Osman Nuri Koptagel

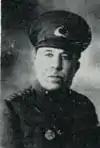

Osman Nuri Koptagel (1874; Erzincan – 22 November 1942; Ankara) was an officer of the Ottoman Army and a general of the Turkish Army.